2015 Toronto International Film Festival

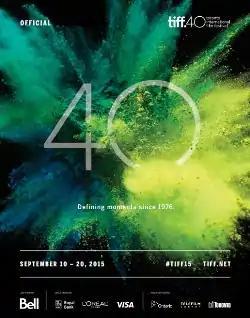
Festival poster

The 40th annual Toronto International Film Festival was held from 10 to 20 September 2015. On 28 July 2015 the first wave of films to be screened at the Festival was announced. Jean-Marc Vallée's "Demolition" starring Jake Gyllenhaal and Naomi Watts was the opening night film; "Mr. Right" by Paco Cabezas was the closing night film.